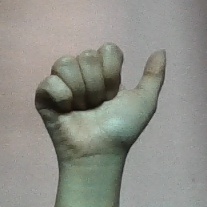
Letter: dhad